Leaning Temple of Huma

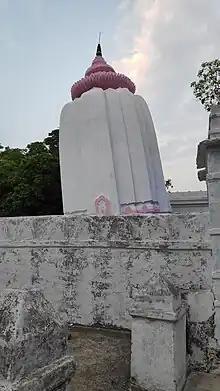
Main temple in Huma

The Leaning Temple of Huma in India is one of only a very few leaning temples in the world. It is located in Huma, a village situated on the bank of the Mahanadi, 23 km south of Sambalpur in the Indian state of Odisha. The temple is dedicated to the Hindu god Lord Bimaleshwar.